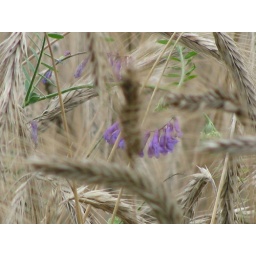
purple flower in winter wheat field